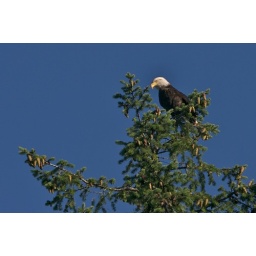
A bald eagle surveys the road below from the top of a tree on San Juan Island